Bruno Marques

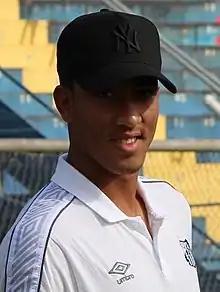
Bruno Marques in 2019

Bruno Henrique Marques Torres (born 22 September 1999), known as Bruno Marques or Bruninho, is a Brazilian footballer who plays as a forward for Retrô.